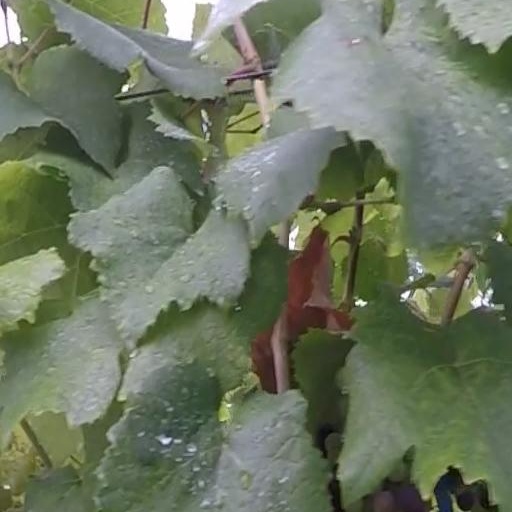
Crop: grape